Huntington Bank Stadium

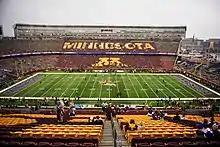
Minnesota Vikings colors on Huntington Bank Stadium's field

Due to a collapse of the Metrodome's roof, the Minnesota Vikings' Monday Night Football game against the Chicago Bears was held at the stadium on December 20, 2010, which was the Vikings' first outdoor home game since exactly 29 years before, when Metropolitan Stadium was closed. The game ended with the Bears defeating the Vikings, 40−14. With the win, the Bears won the NFC North title and Devin Hester broke the kickoff return for touchdown record. This was Brett Favre's last game in the NFL after he sustained a concussion from being hit by Corey Wootton.